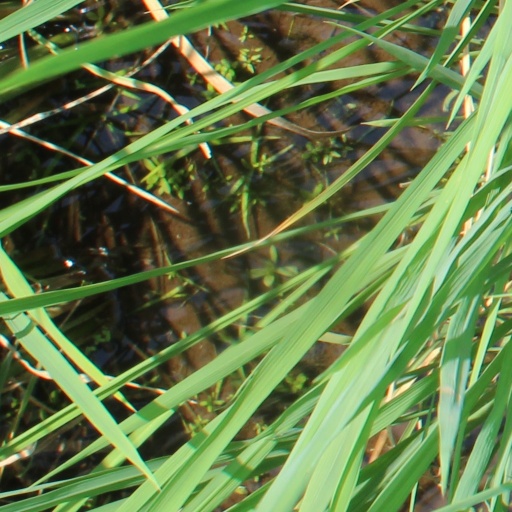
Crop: rice